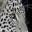
Label: leopard